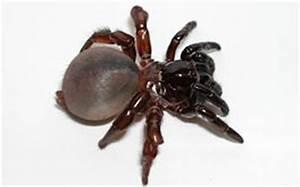
spider